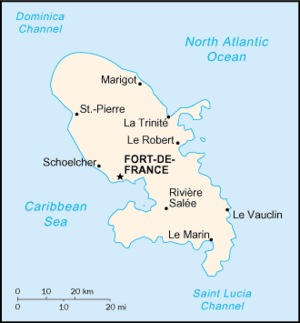
Une région ultrapériphérique est un territoire de l'Union européenne mais situé en dehors du continent européen. Les RUP ont été reconnues pour la première fois dans une déclaration annexée au traité de Maastricht de 1992. Depuis 2009, elles sont définies à l'article 349 du traité sur le fonctionnement de l'Union européenne qui y précise la façon dont le droit européen peut y être adapté.
En France, une région est une collectivité territoriale issue de la décentralisation, dotée de la personnalité juridique et d'une liberté d'administration, ainsi qu'une division administrative du territoire et des services déconcentrés de l'État. Les régions sont régies par le titre XII de la Constitution de 1958 et la quatrième partie du code général des collectivités territoriales.
La prise de la Martinique désigne une opération amphibie britannique pour s'emparer, en février 1809, de l'île de la Martinique. Après un mois de combat, le gouverneur français, l'amiral Villaret de Joyeuse, capitule devant l'amiral Cochrane et le général Beckwith.